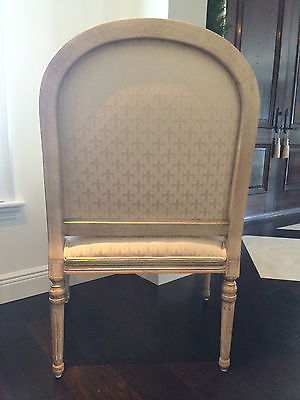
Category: chair